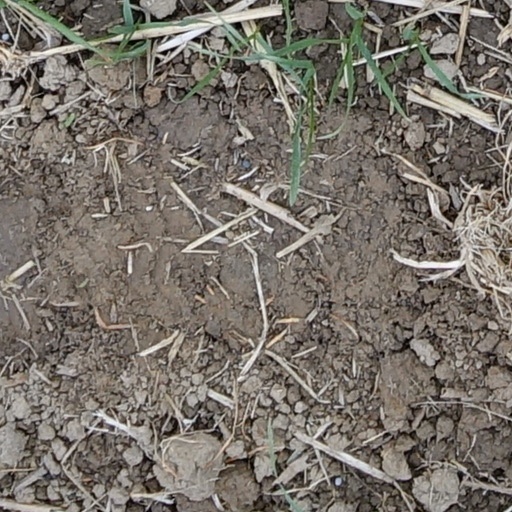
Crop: wheat